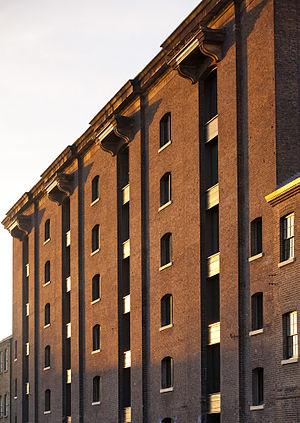
Le Central Saint Martins College of Art and Design, surnommée Central Saint Martins ou CSM, est une des composantes de l'université des arts de Londres, née en 1989 de la fusion de la Central School of Art and Design, fondée en 1896, et de la Saint Martin's School of Art, fondée en 1854. Elle comporte cinq écoles, la School of Art, la School of Fashion & Textiles, la School of Graphic & Industrial Design, le Drama Centre London et la Byam Shaw School of Art ; la scolarité, composée de six cursus différents dure quatre ans.